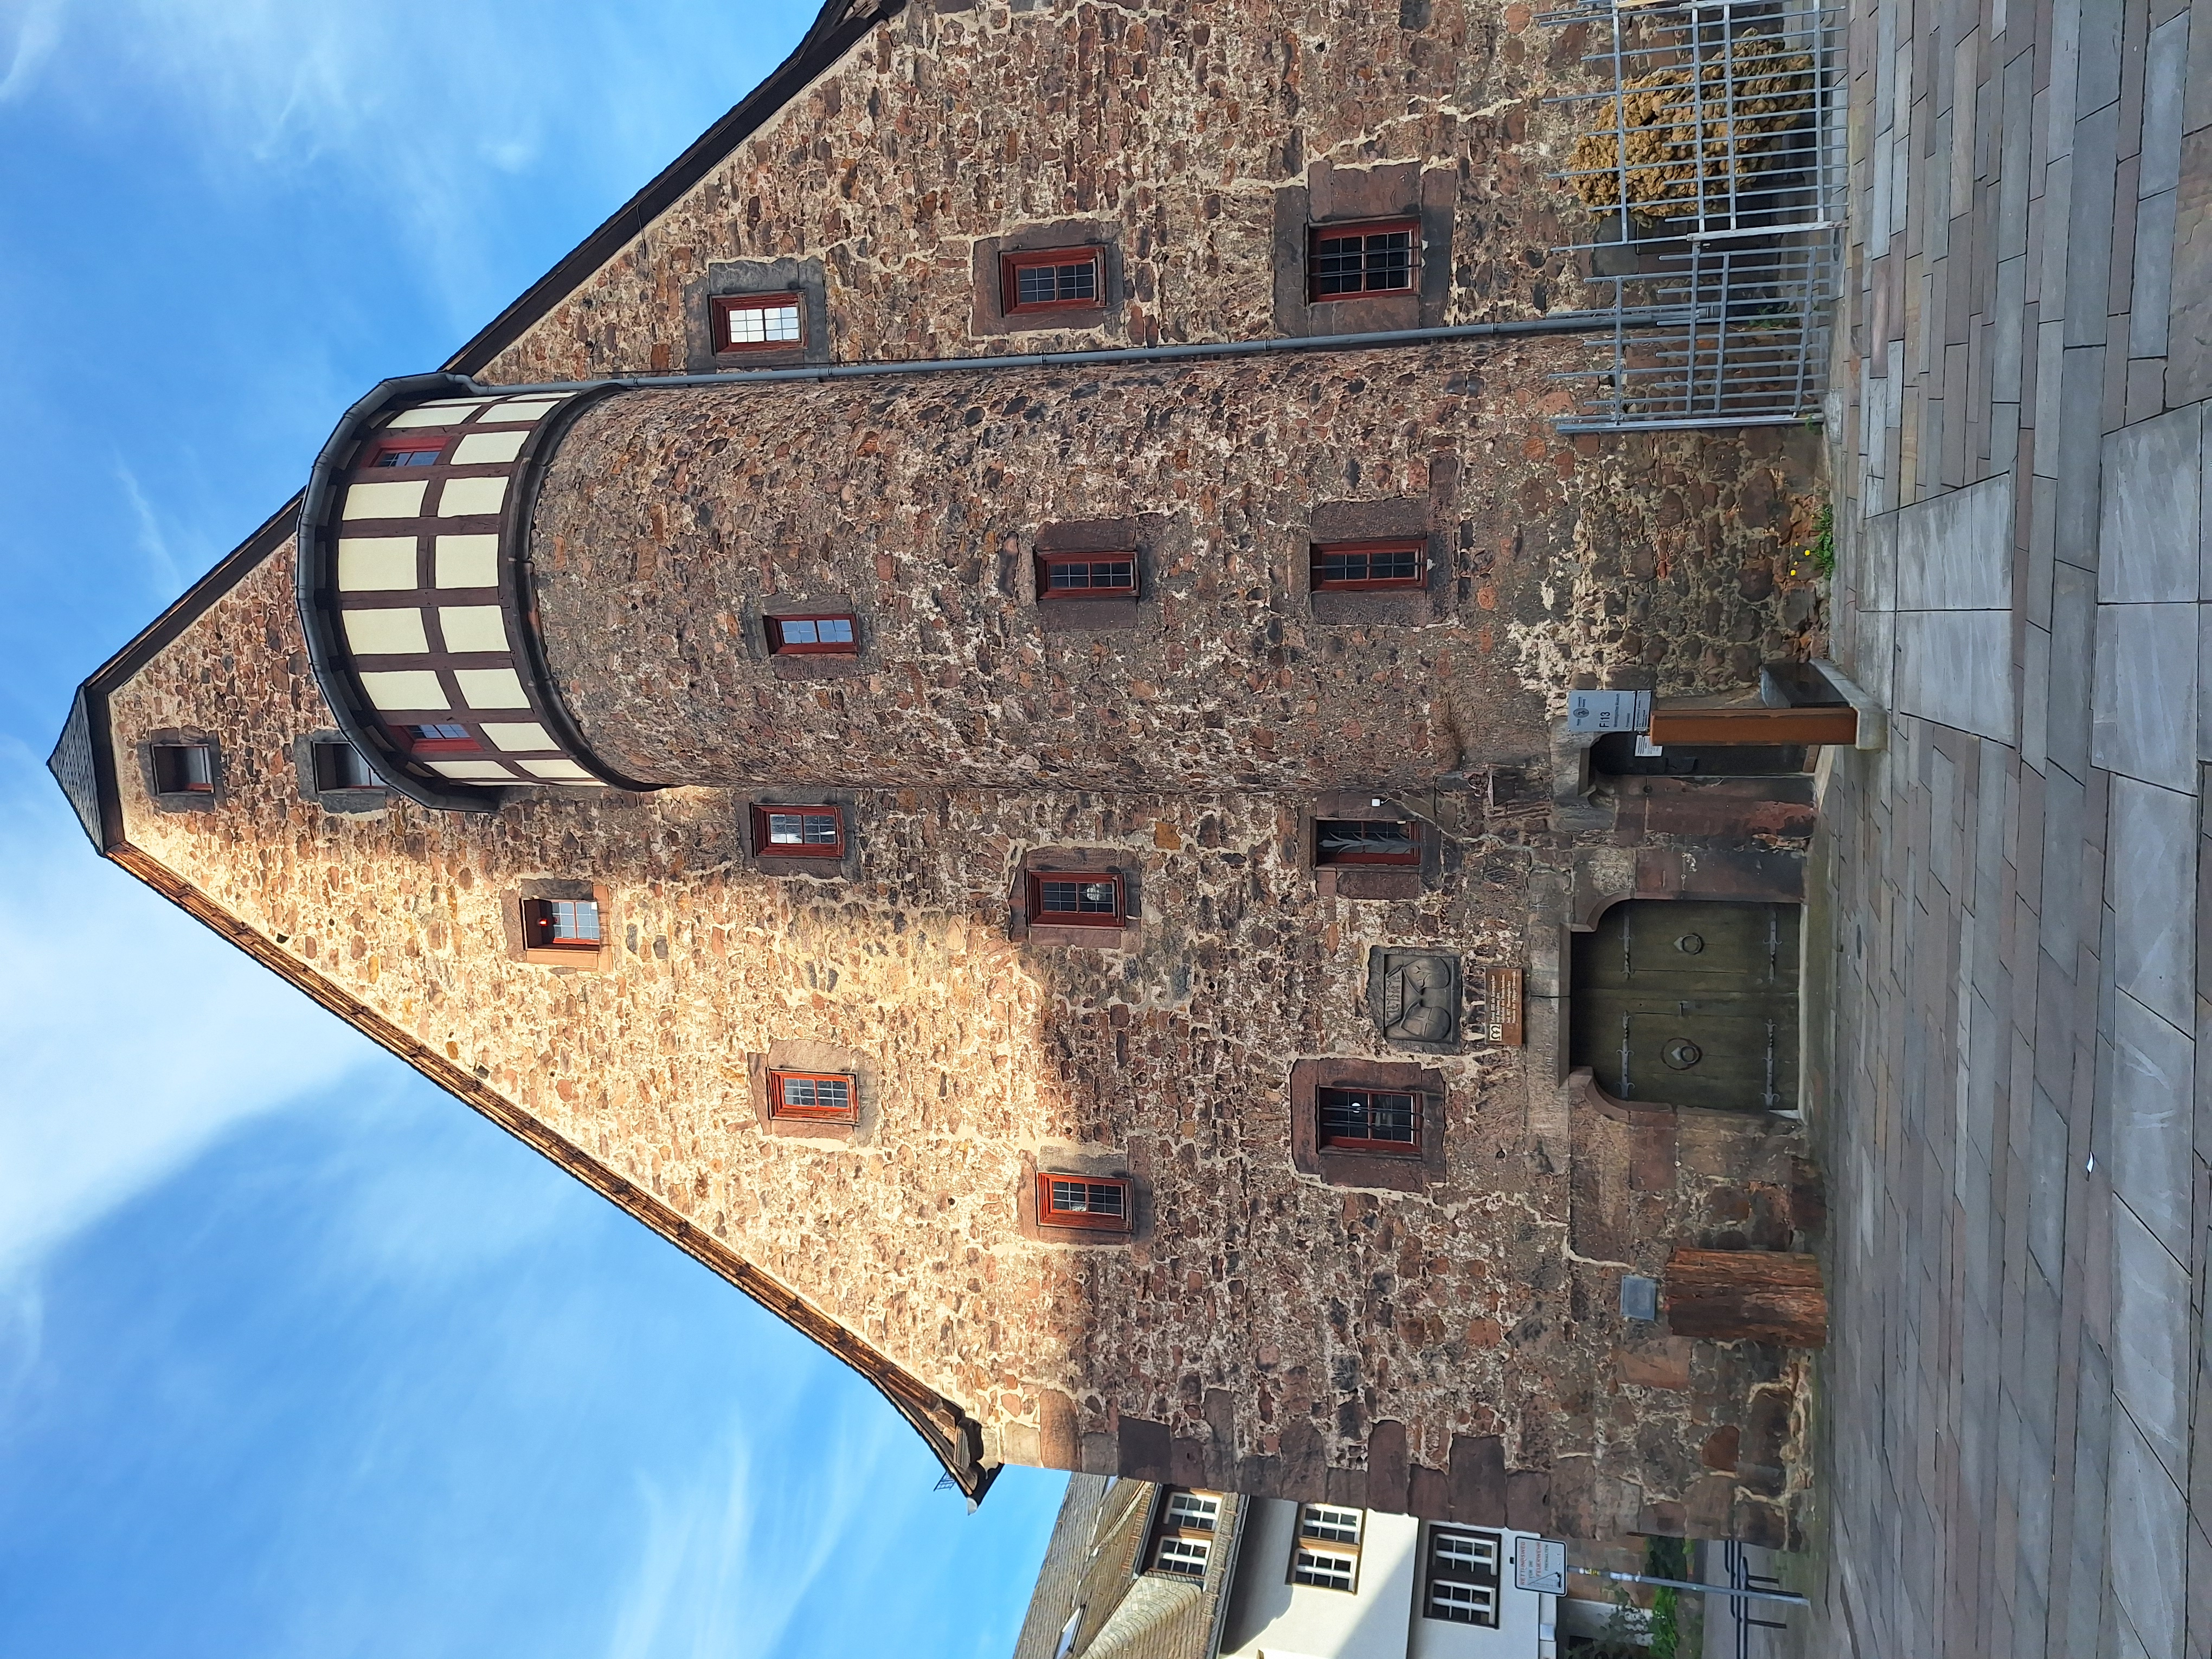
Building: Mineralogisches Museum